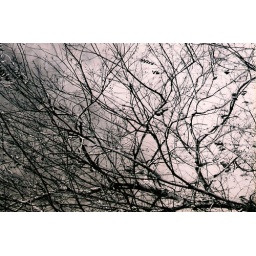
birds in trees